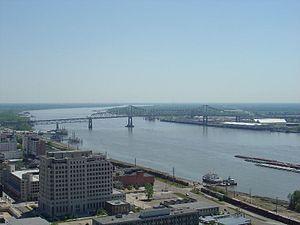
Le Horace Wilkinson Bridge est un pont cantilever permettant à l’Interstate 10 de franchir le fleuve Mississippi, de Port Allen, Paroisse de Bâton-Rouge Ouest à Bâton-Rouge, en Louisiane.